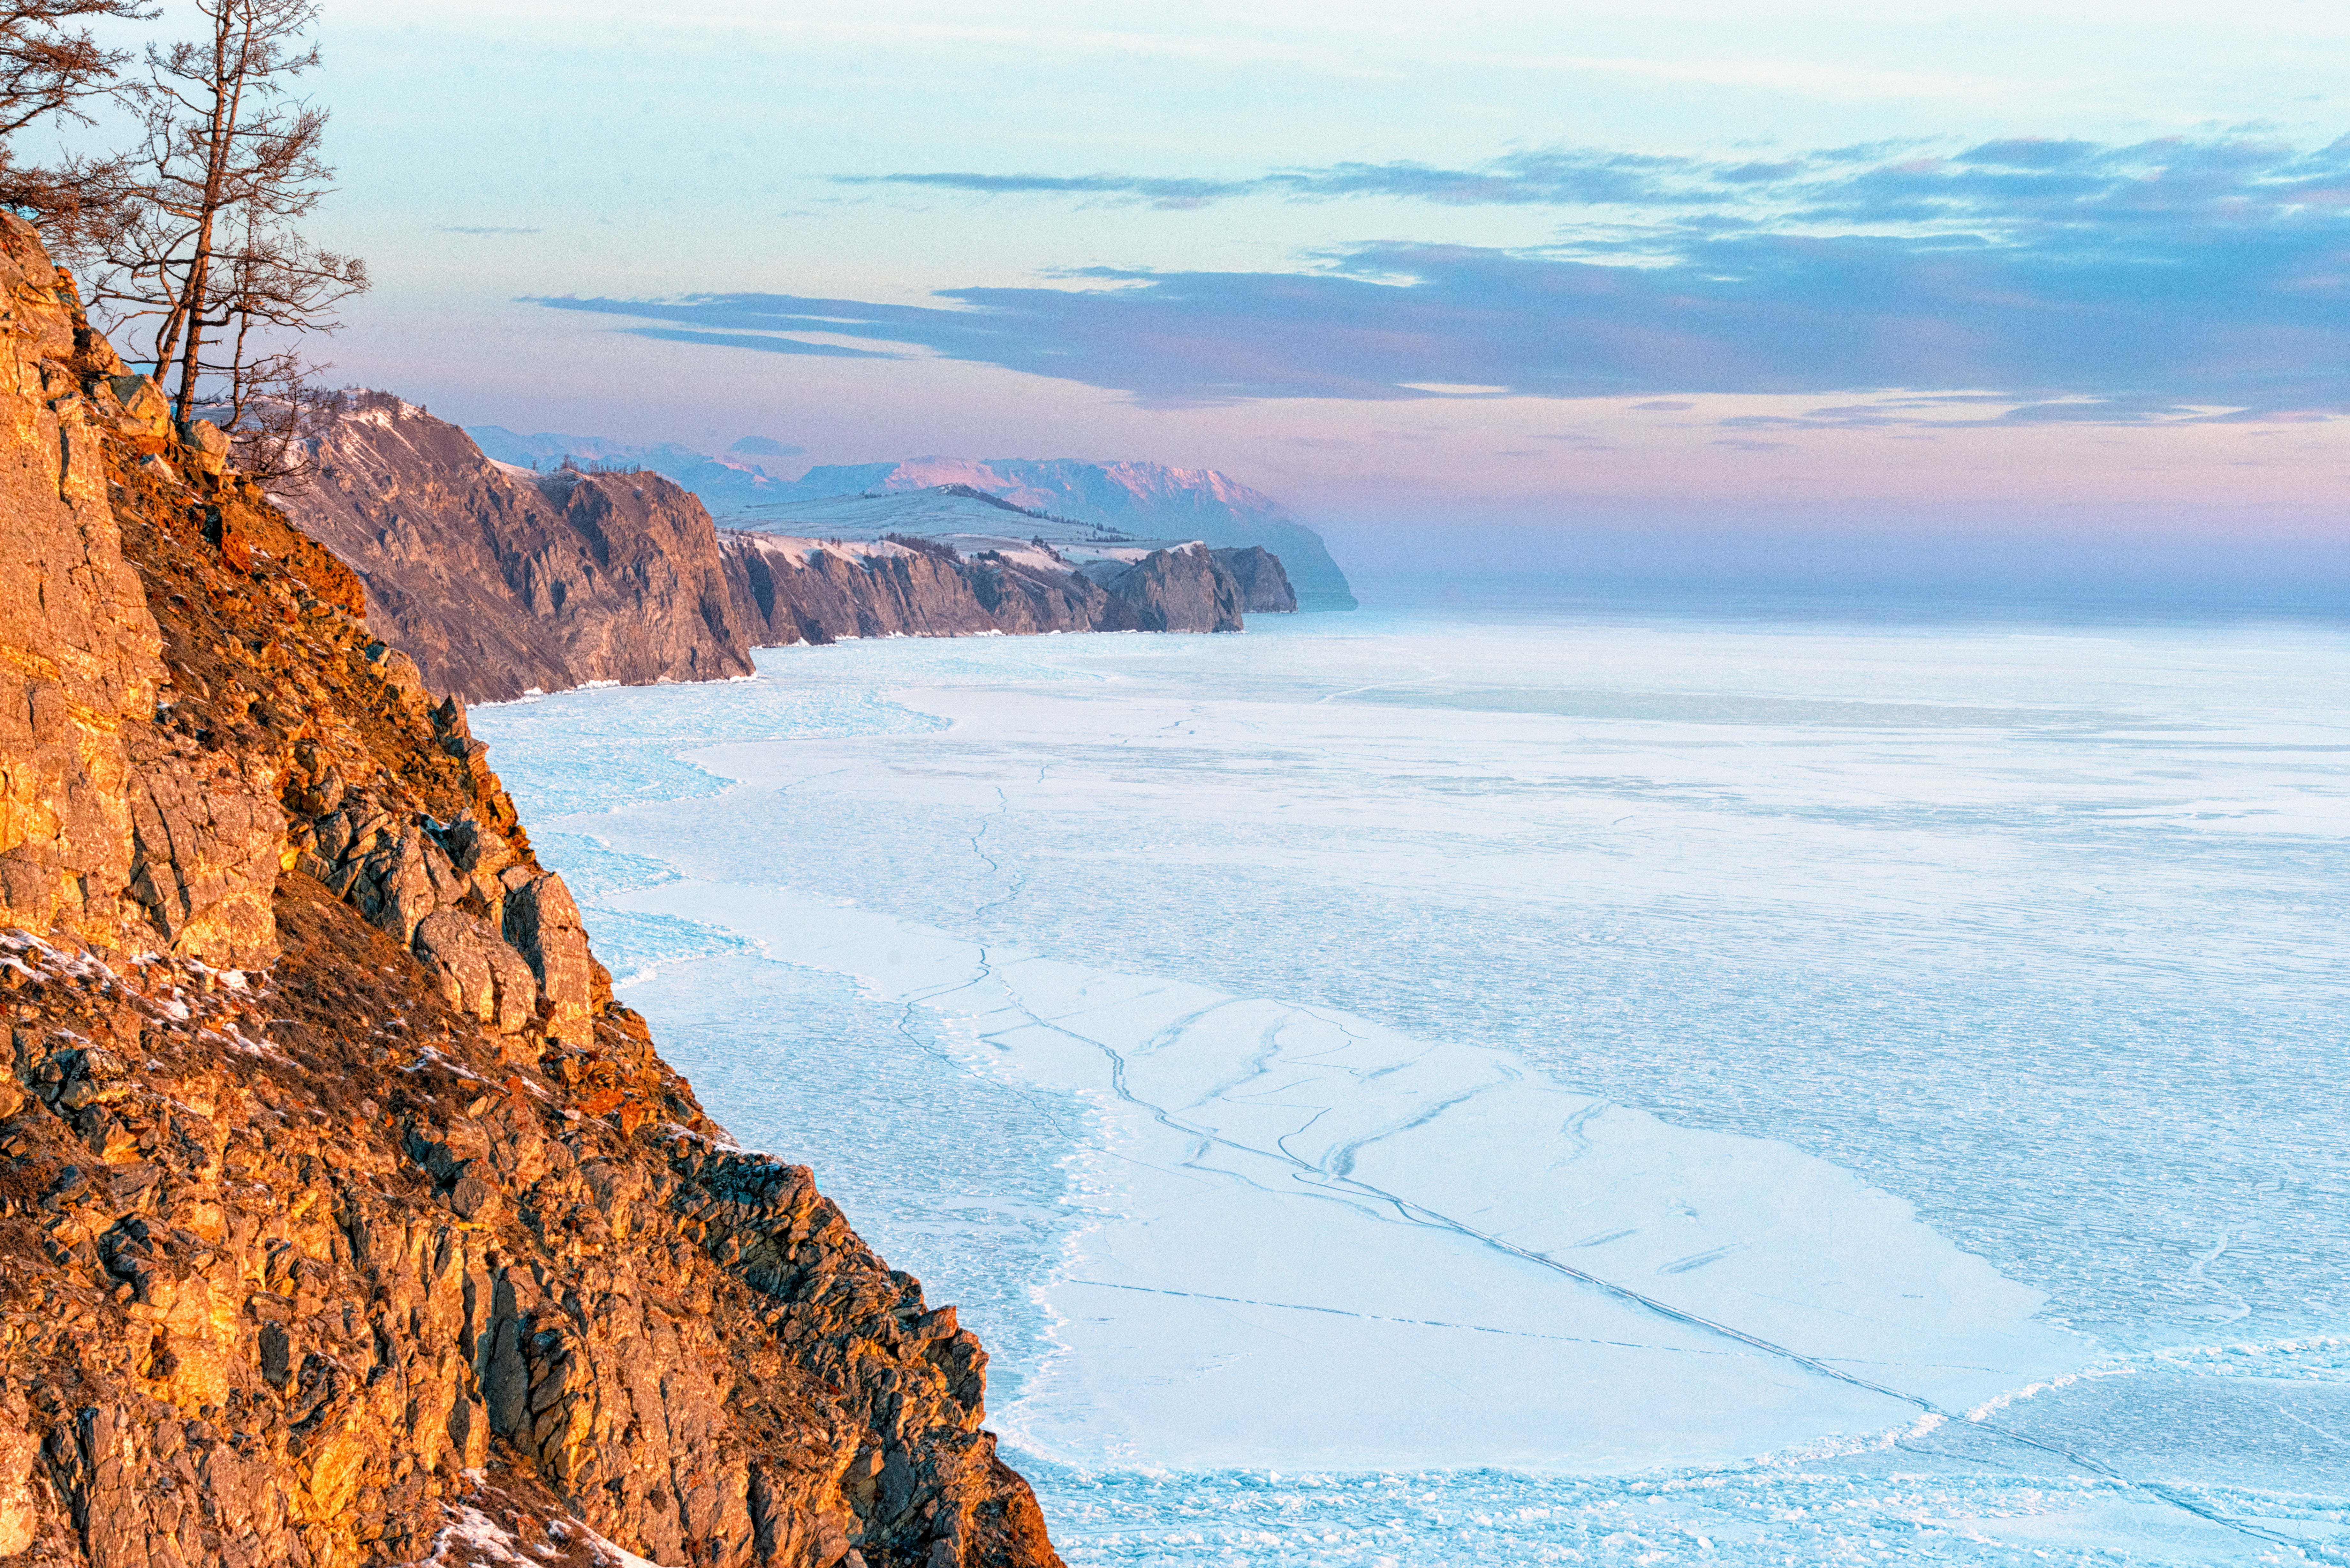
lake baikal, sky, cloud, water, natural landscape, mountain, watercourse, terrain, landscape, bedrock, wood, formation, horizon, headland, slope, klippe, hill, ice cap, mountain range, shore, tree, massif, wind wave, outcrop, cape, reflection, ocean, escarpment, bay, sound, winter, fault, freezing, coast, cliff, wave, ridge, batholith, evening, rock, arctic ocean, inlet, cove, lake district, promontory, peninsula, sea ice, reservoir, glacial landform, tropics, iceberg, sunrise, loch, badlands, sea, bight